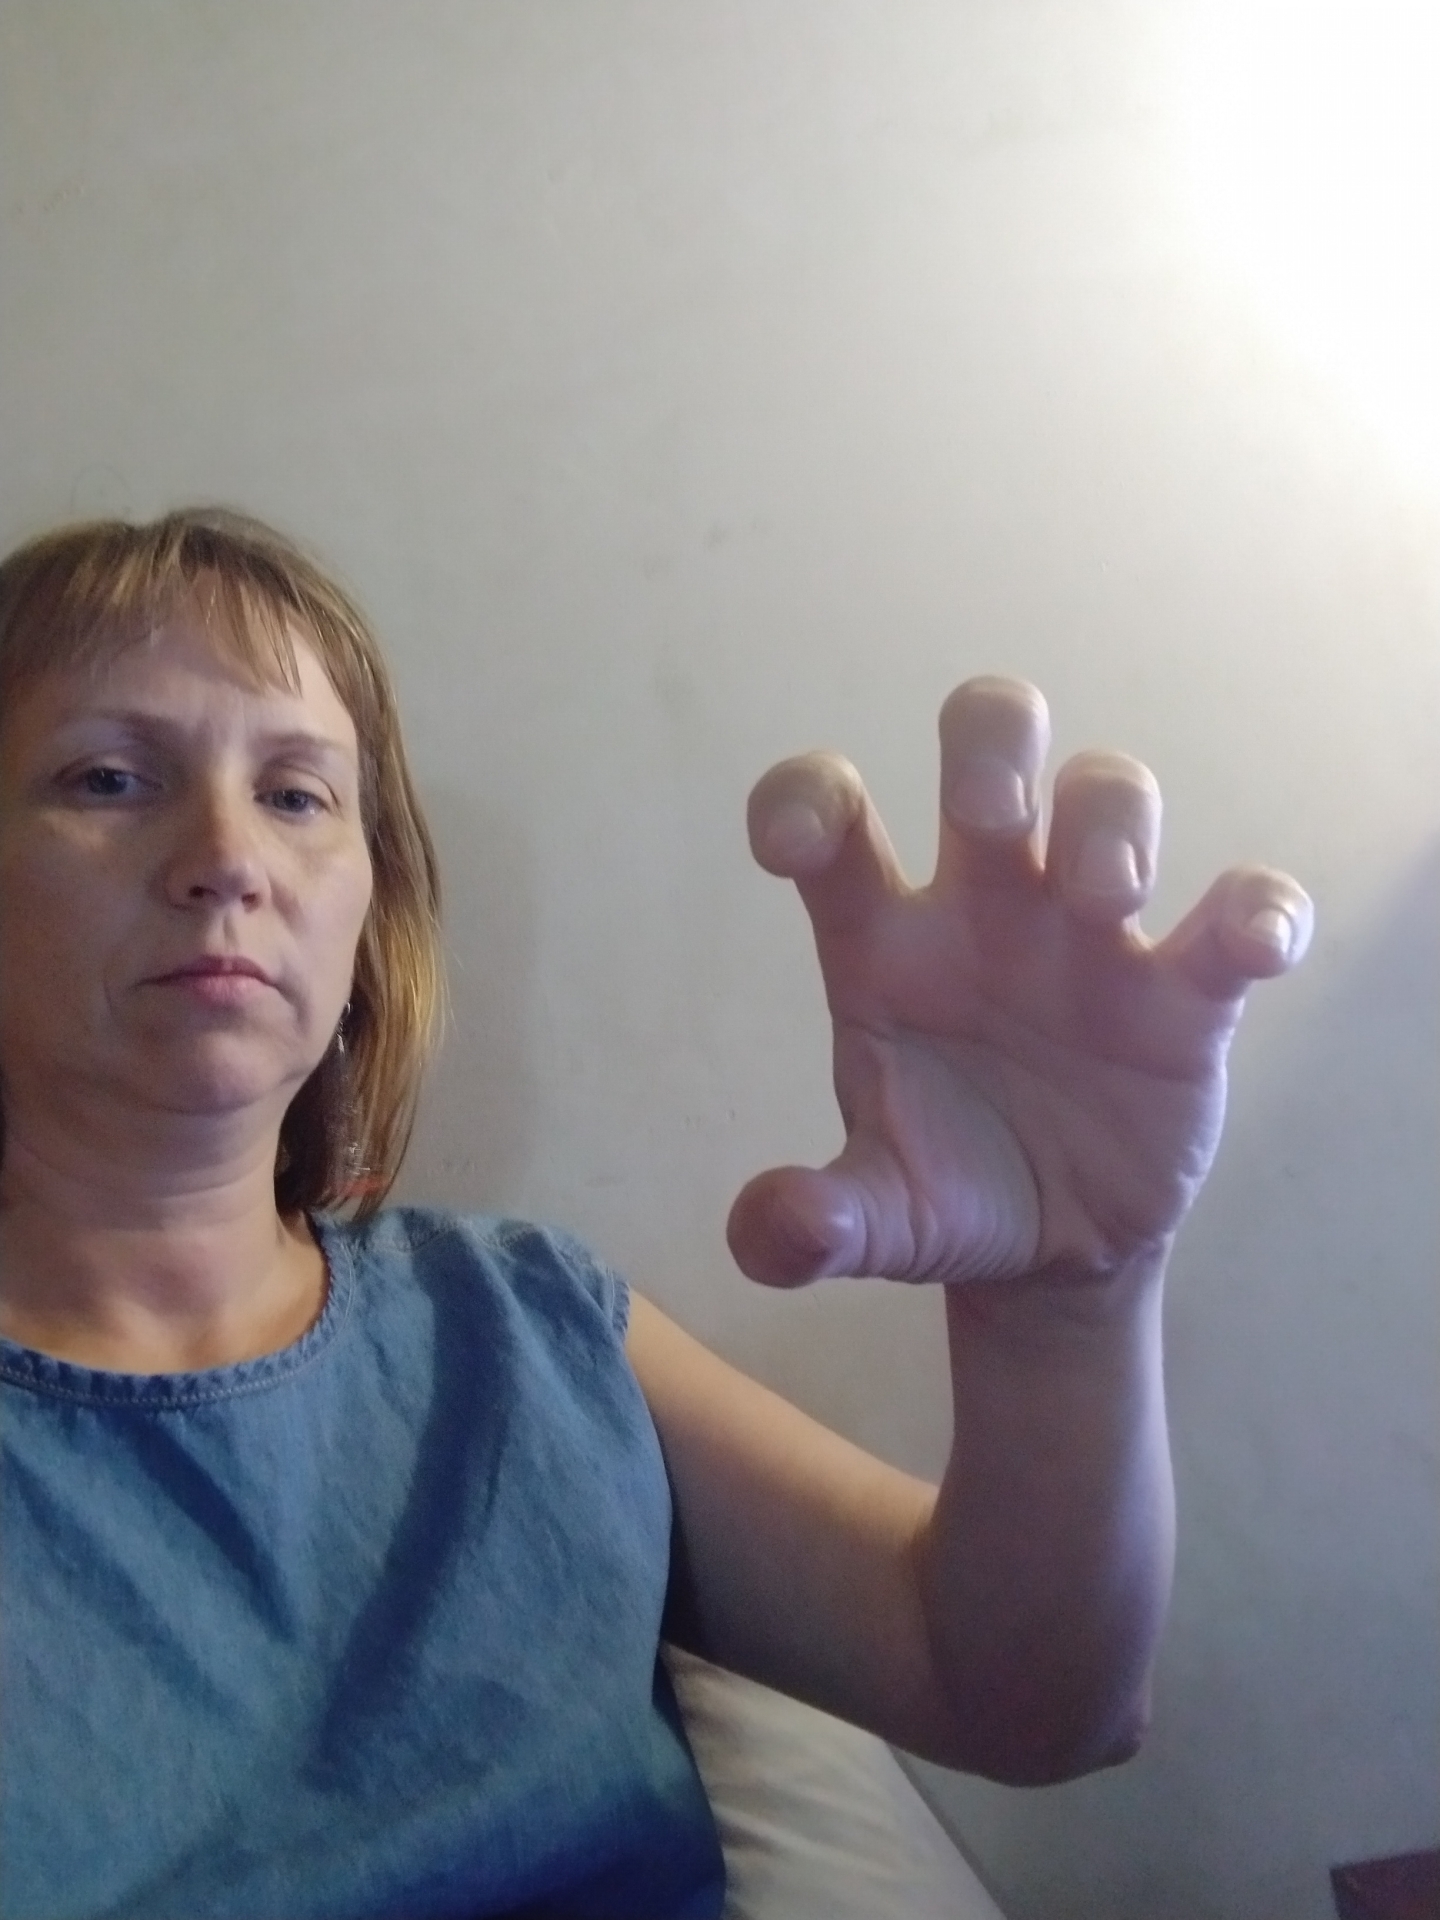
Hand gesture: grabbing